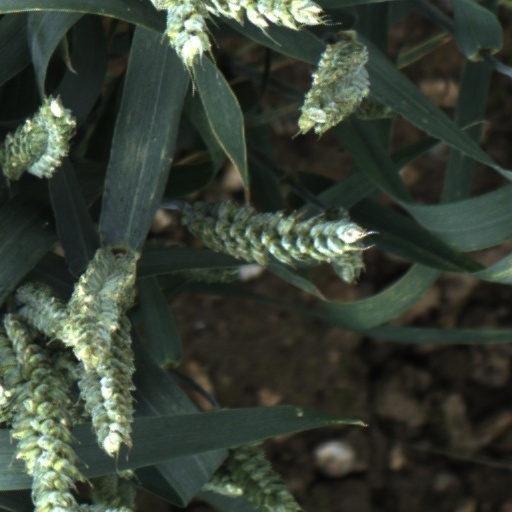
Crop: wheat